2006 Algerian Super Cup

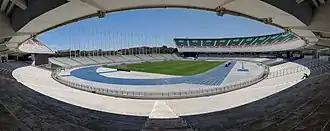
Stade du 5 Juillet hosted the match

The 2006 Algerian Super Cup is the 5th edition of Algerian Super Cup, a football match contested by the winners of the Championnat National and 2005–06 Algerian Cup competitions. The match was scheduled to be played on 1 November 2006 at Stade 5 Juillet 1962 in Algiers between 2005-06 Championnat National winners JS Kabylie and 2005–06 Algerian Cup winners MC Alger.